Alejandro Trejo

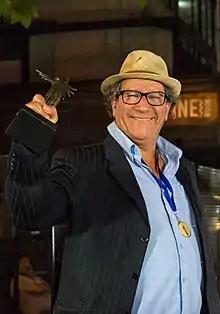
2019

Alejandro Edmundo Trejo Zapata (born 8 August 1959) is a Chilean theater, television, and voice actor. He is best known for 2001's "A Cab for Three", for which he received Best Actor awards at the Cinemanila and Gramado film festivals.